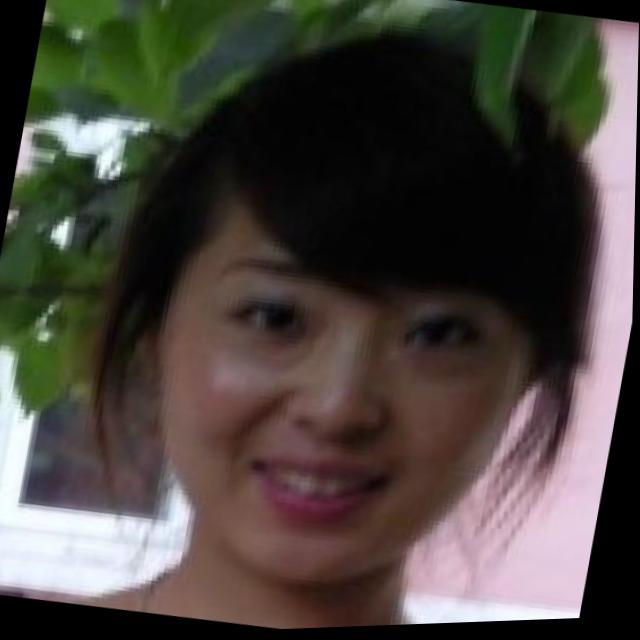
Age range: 21-44